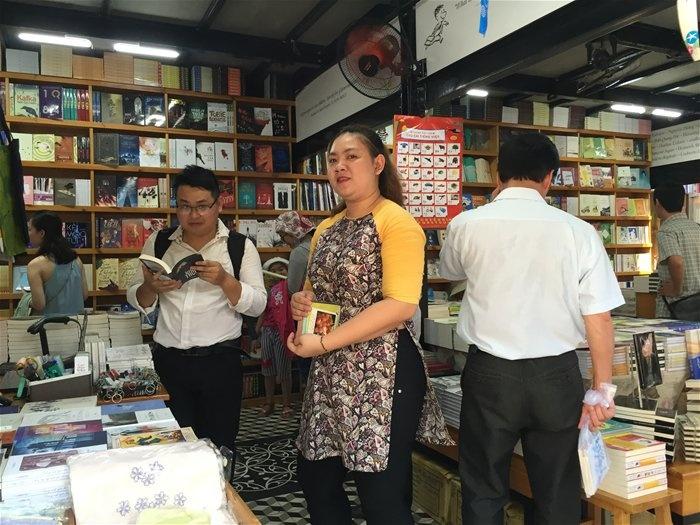
đây là khung cảnh xuất hiện ở bên trong một hiệu sách